Bad Dürkheim

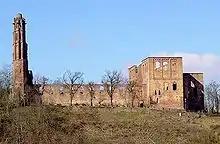
Limburg Abbey

Between 1200 and 500 BC, the area around the eastern end of the Isenach valley was settled by Celts, who also built the "Heidenmauer" ("Heathen Wall"), a Celtic ring wall.